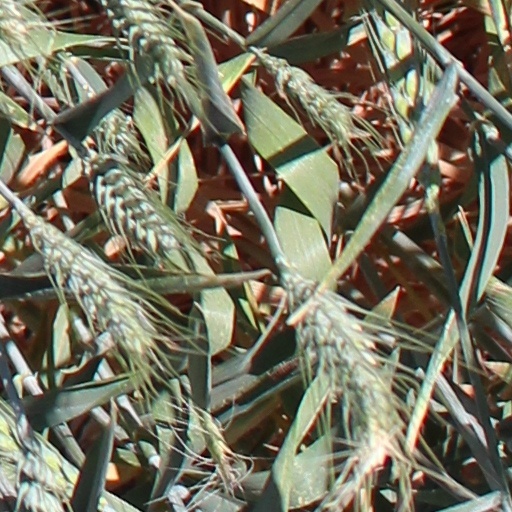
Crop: wheat